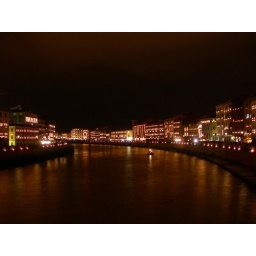
The night before the saint patron's day, the houses along the river in Pisa are light with thousands of candles.